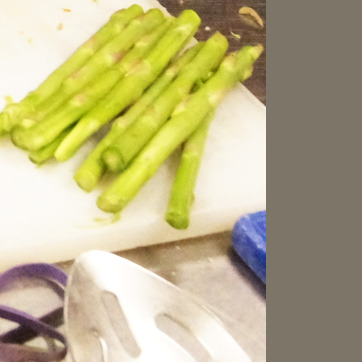
Material: food